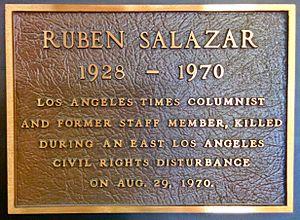
Rubén Salazar, né le 3 mars 1928 à Ciudad Juárez et mort le 29 août 1970 à Los Angeles, est un journaliste chicano, assassiné par la police durant la marche du Chicano Moratorium contre la Guerre du Viêt Nam à Los Angeles, Californie.